George S. Patton

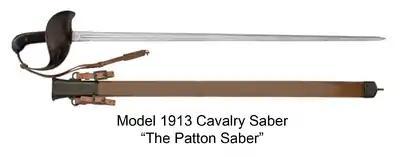

Patton then returned to Saumur to learn advanced techniques before bringing his skills to the Mounted Service School at Fort Riley, Kansas, where he would be both a student and a fencing instructor. He was the first Army officer to be designated "Master of the Sword", a title denoting the school's top instructor in swordsmanship. Arriving in September 1913, he taught fencing to other cavalry officers, many of whom were senior to him in rank.